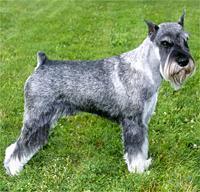
standard_schnauzer